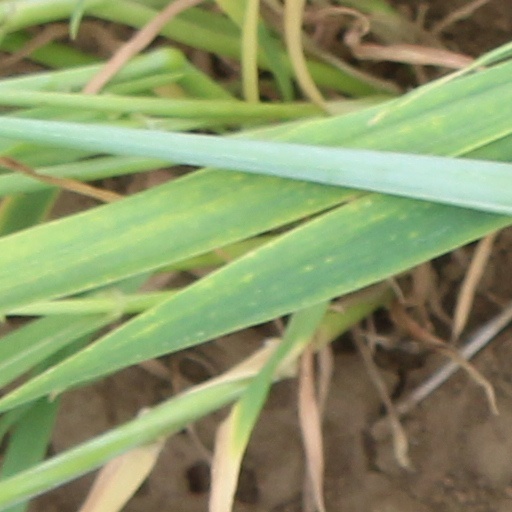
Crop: wheat